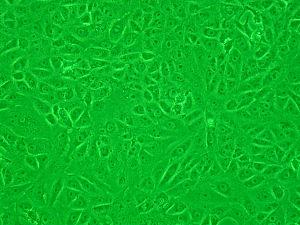
Une lignée cellulaire est une population homogène de cellules, stables après des mitoses successives, et ayant en théorie une capacité illimitée de division. Il s'agit en général de cellules cancéreuses prélevées chez un patient, transformées artificiellement par un oncogène ou encore mutées pour des gènes impliqués dans la régulation du cycle cellulaire.
Les cellules Vero sont une lignée cellulaire utilisée pour les cultures cellulaires.